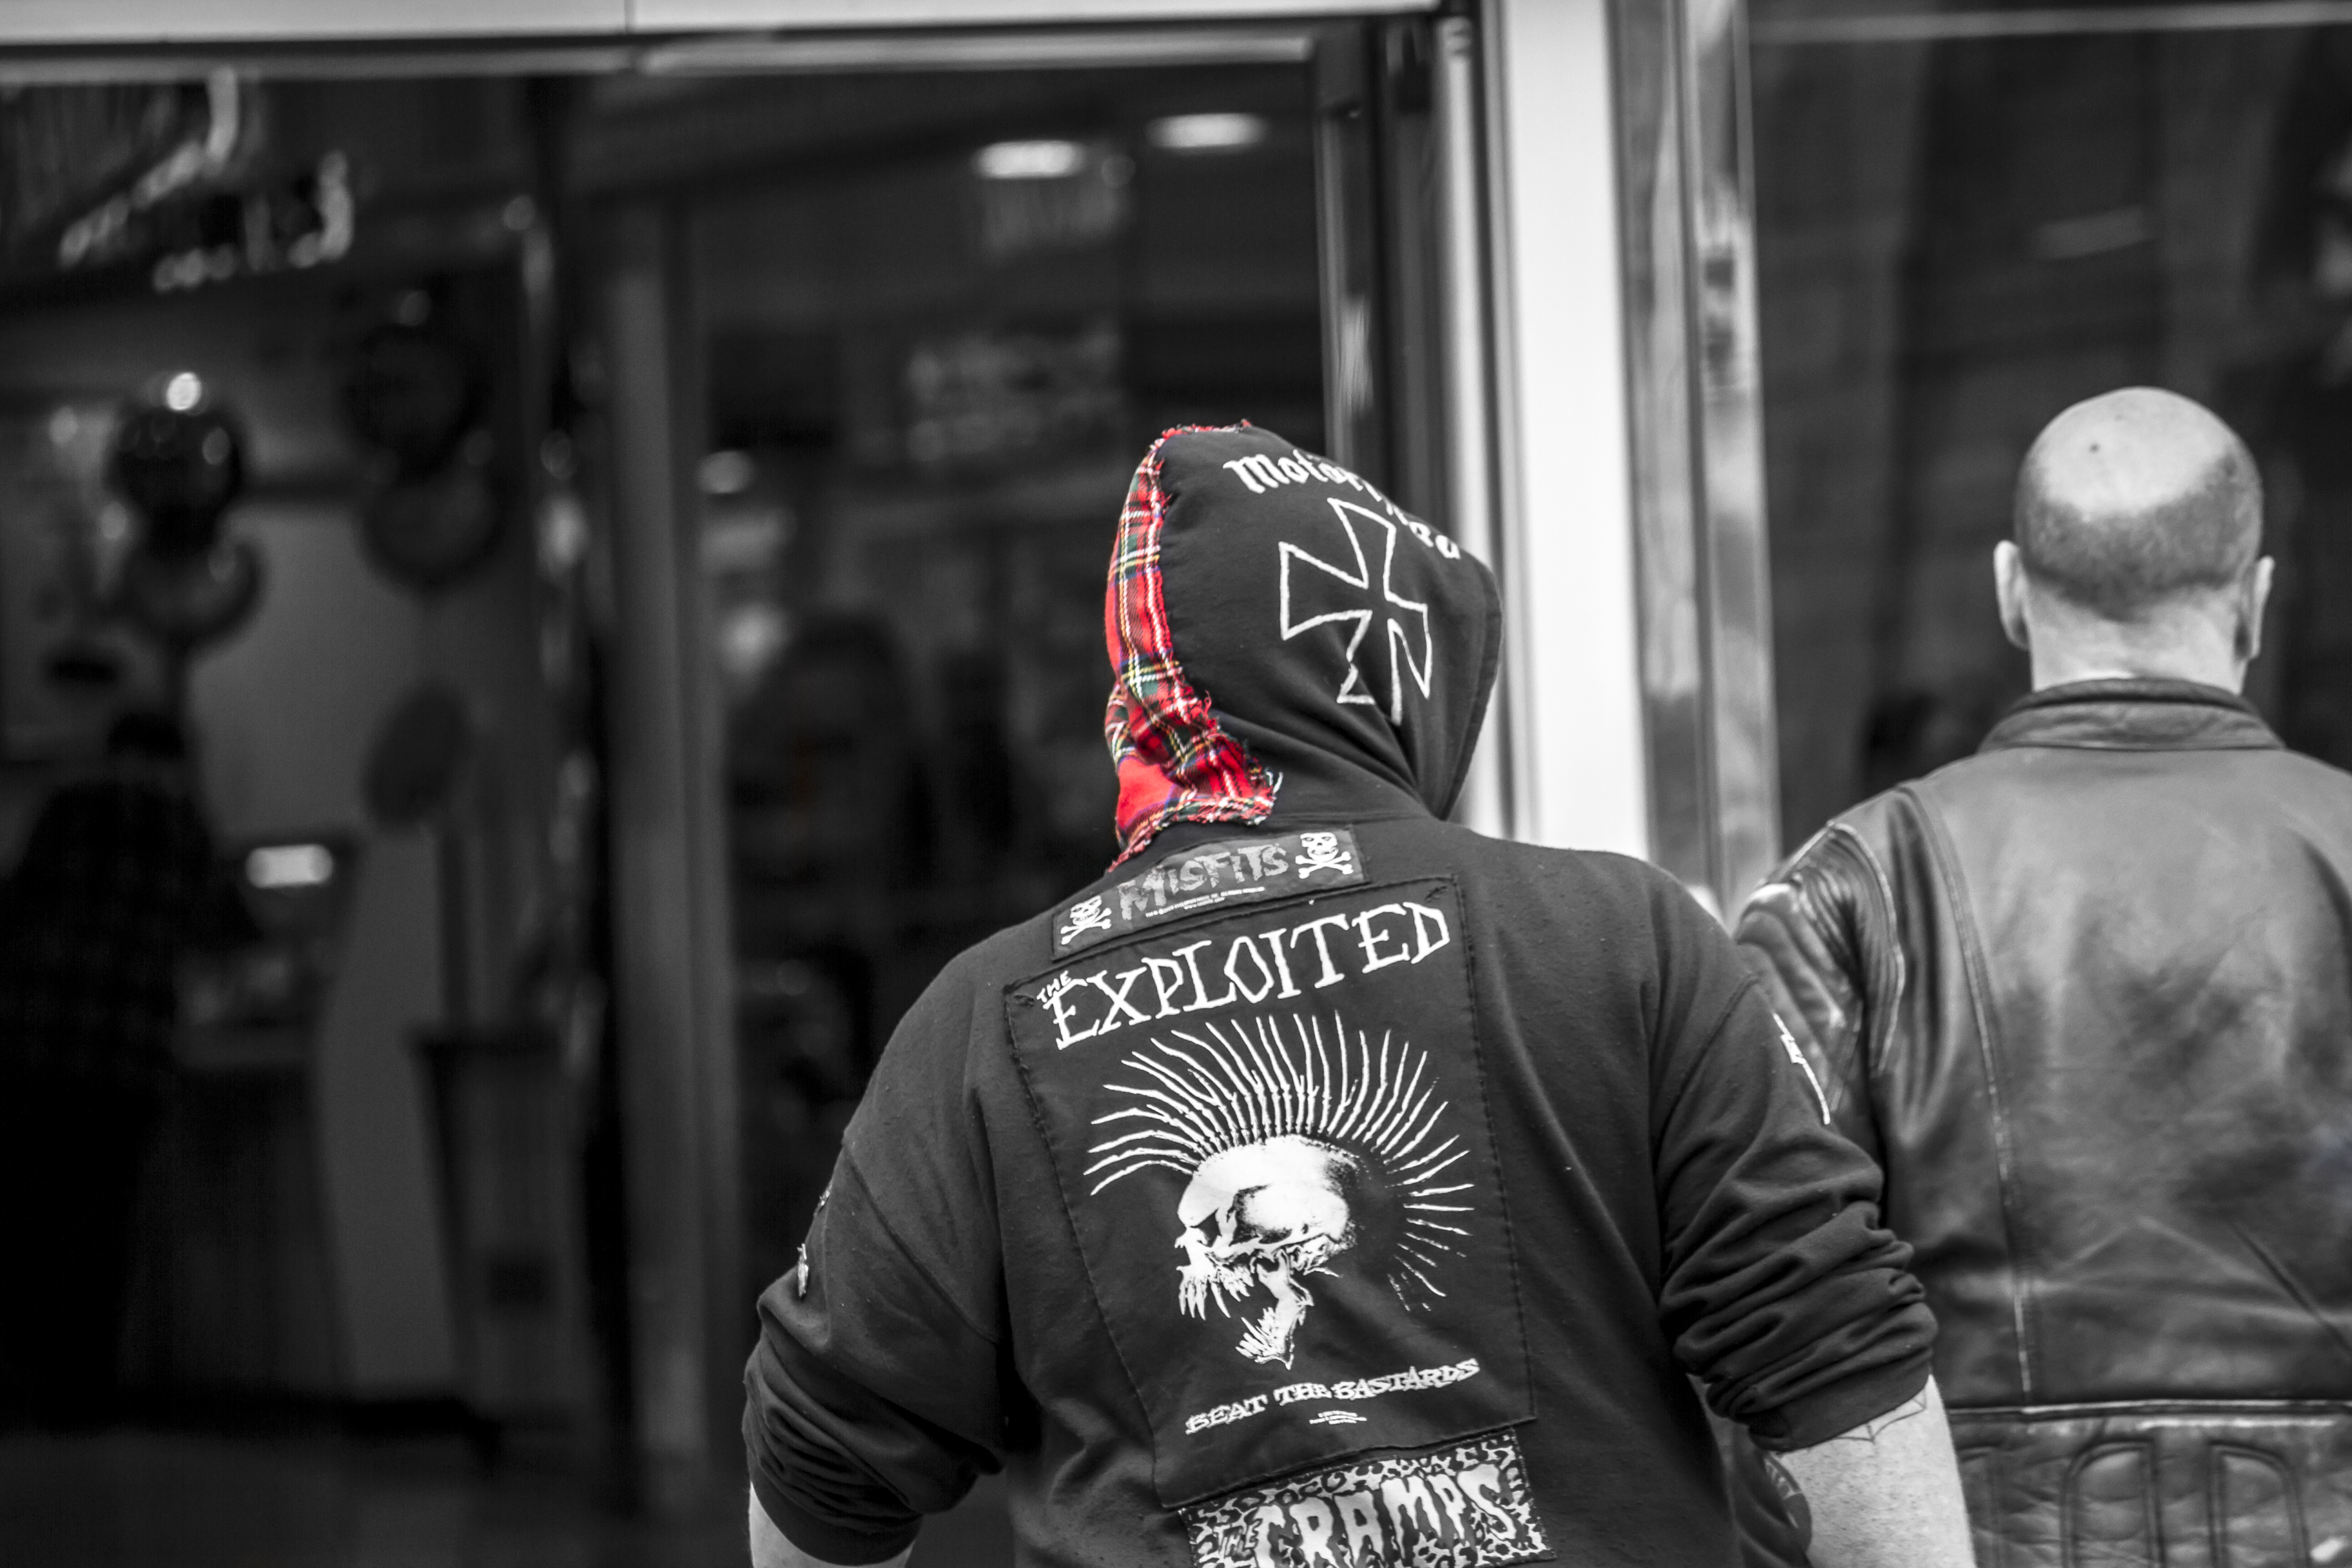
black and white, street, black, monochrome, uk, peterborough, monochrome photography